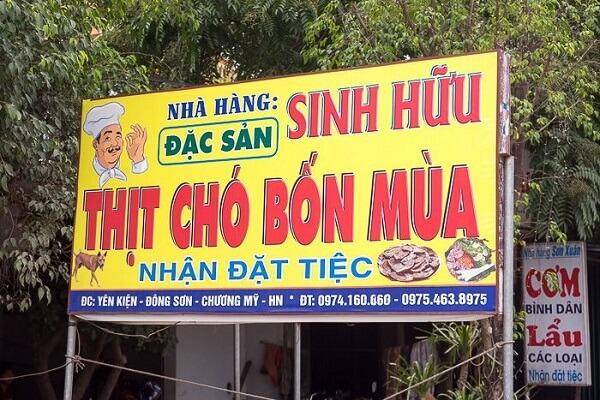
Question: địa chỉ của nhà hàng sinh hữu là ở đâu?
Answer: nhà hàng sinh hữu có địa chỉ ở yên kiện, đông sơn, chương mỹ, hà nội